Cuasso Castle

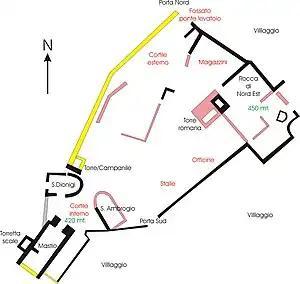
Plan of the castle

Going north-south, the building stands on an area of 3500 square metres, with a 400-metre perimeter. Altitudes range from 430 metres above sea level in the dungeon to 455 metres at the north-east fortress. Coming from the south, the dungeon can be seen from 10 km' distance, although it is located in a scarcely visible position, which is a proof of its strategical importance.